List of birds of South America

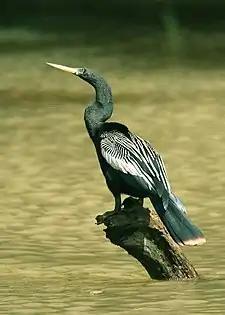
Anhinga

Order: ProcellariiformesFamily: Hydrobatidae